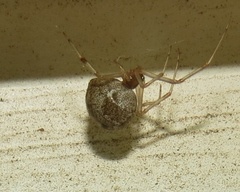
Species: Parasteatoda_tepidariorum